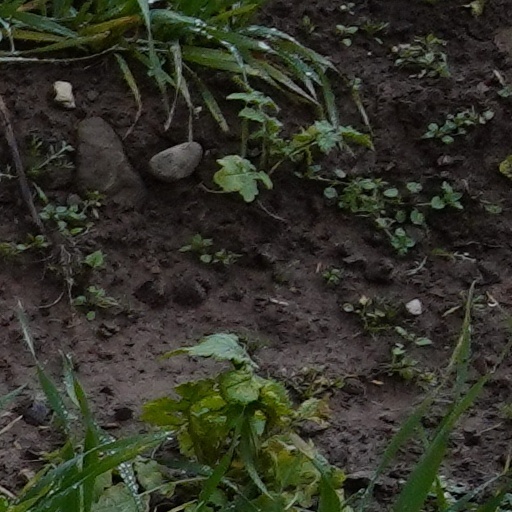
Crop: wheat